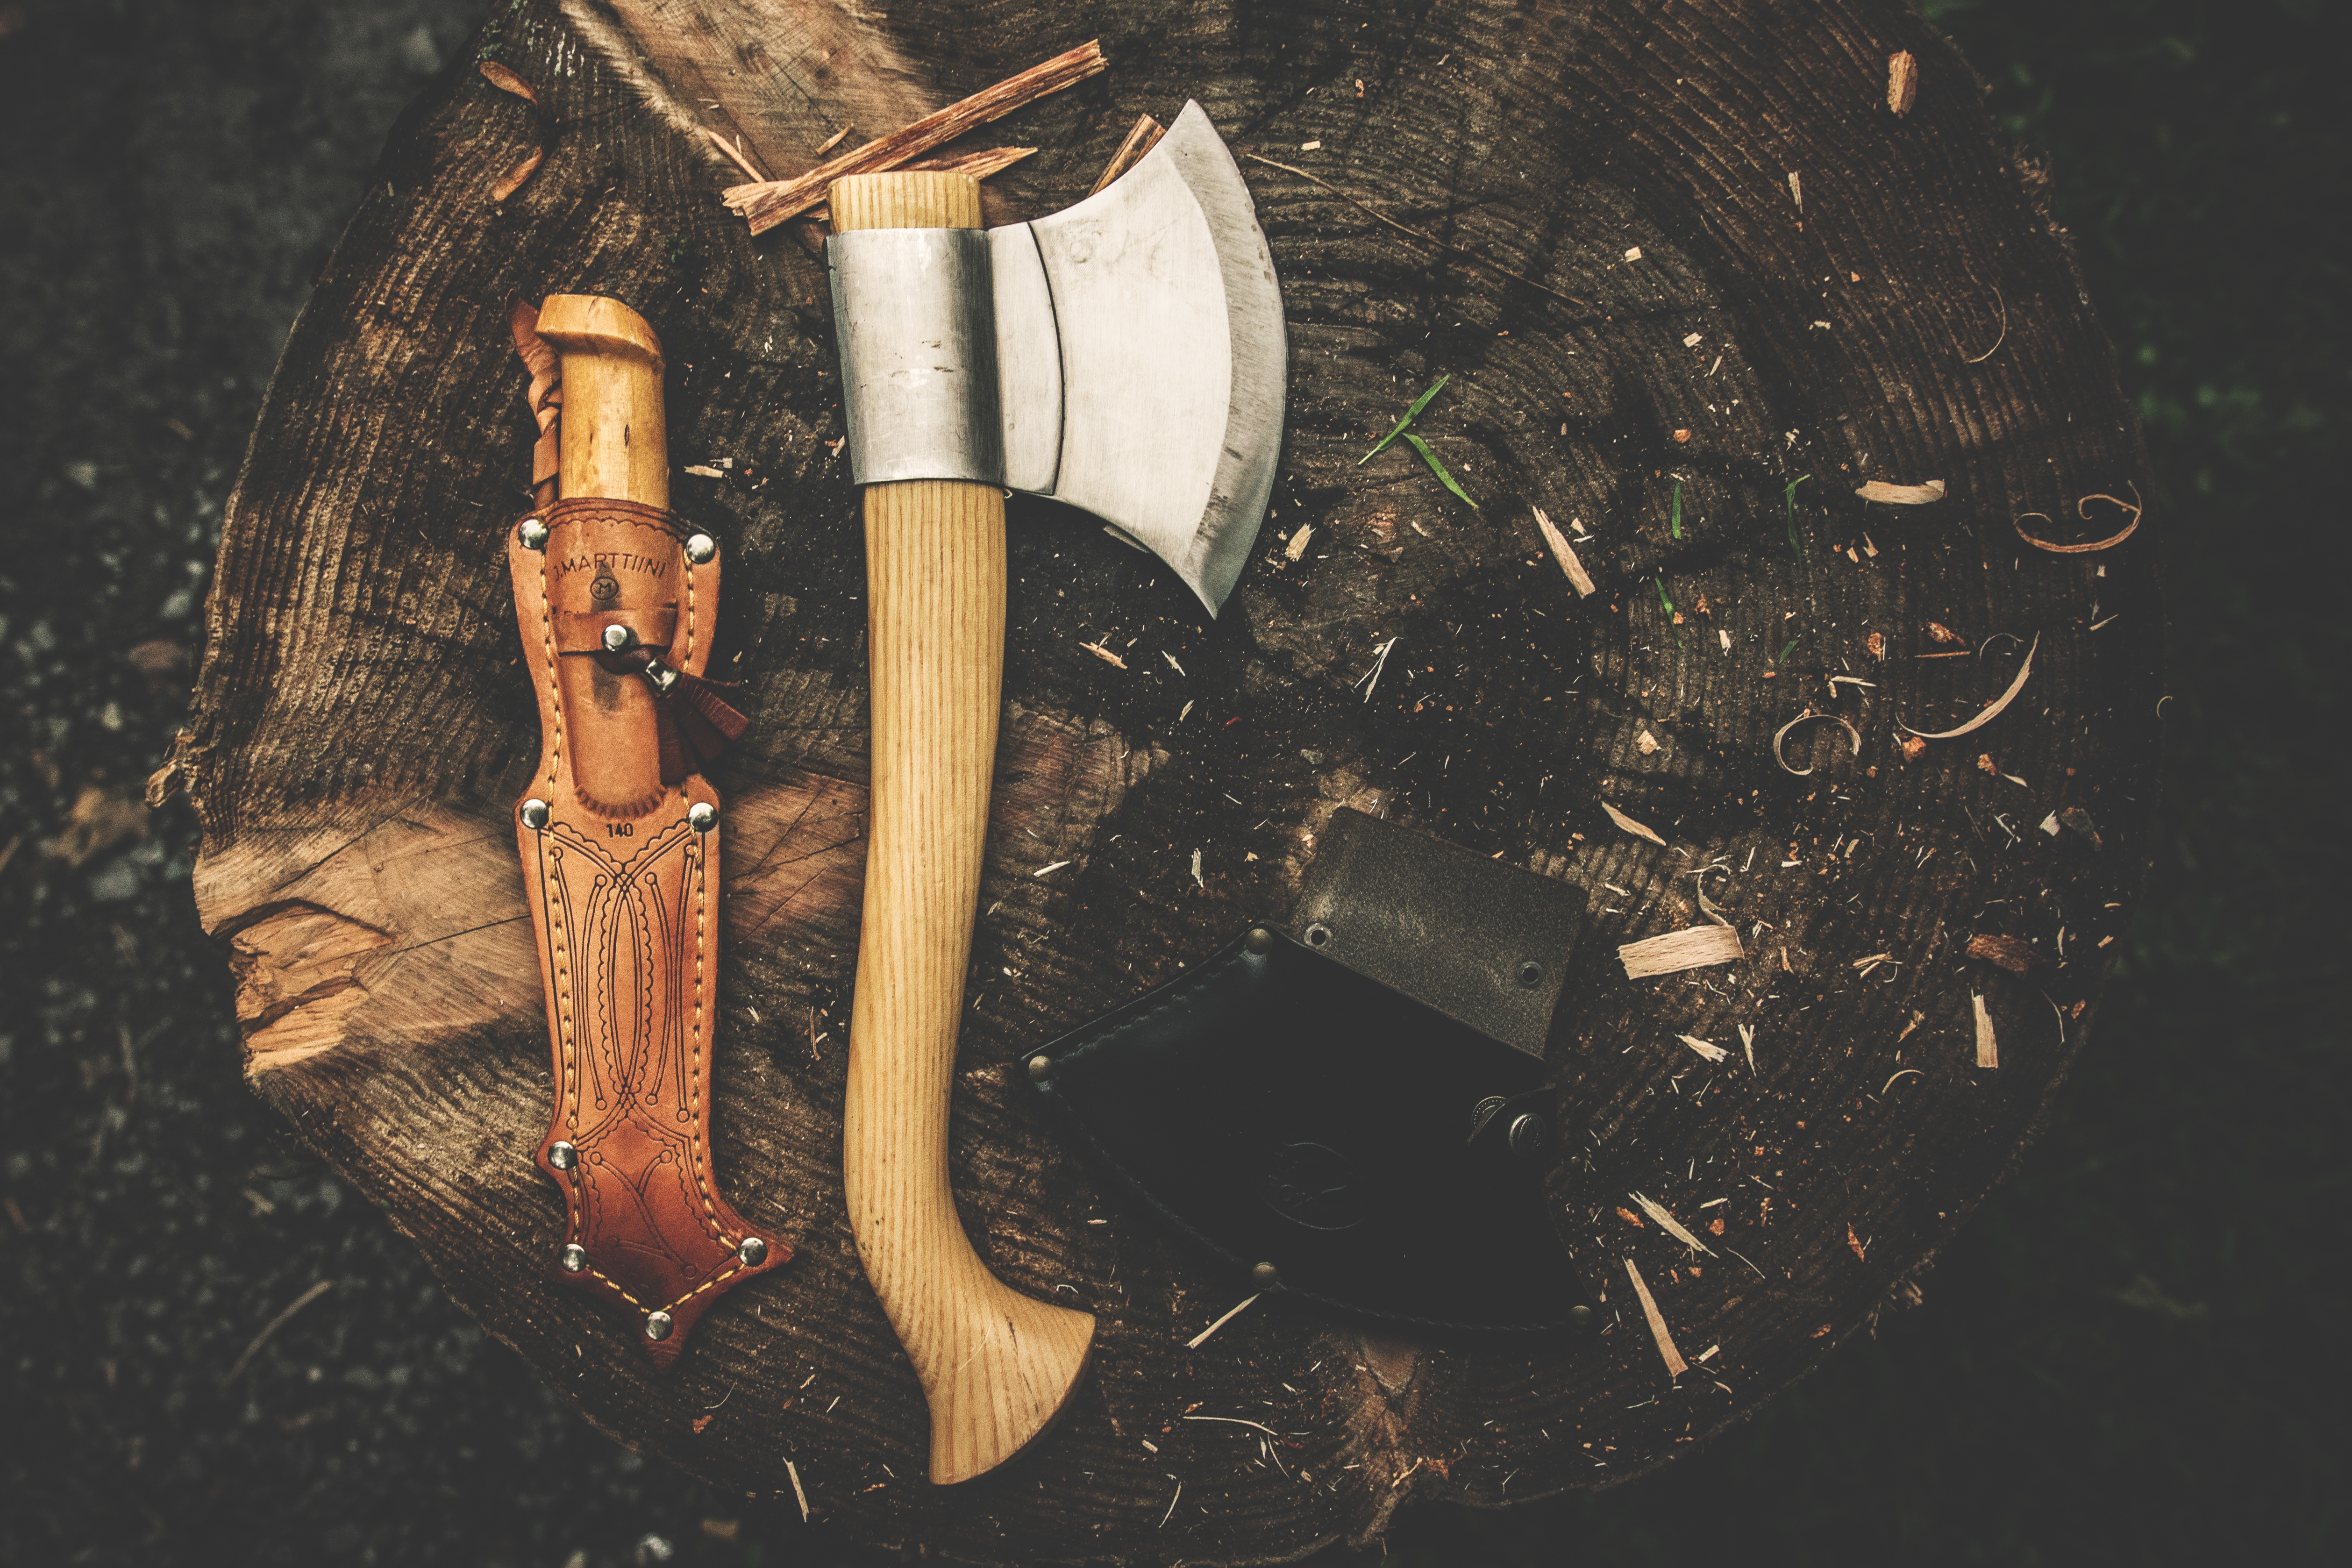
retro, log, darkness, knife, axe, weapons, campingmesser